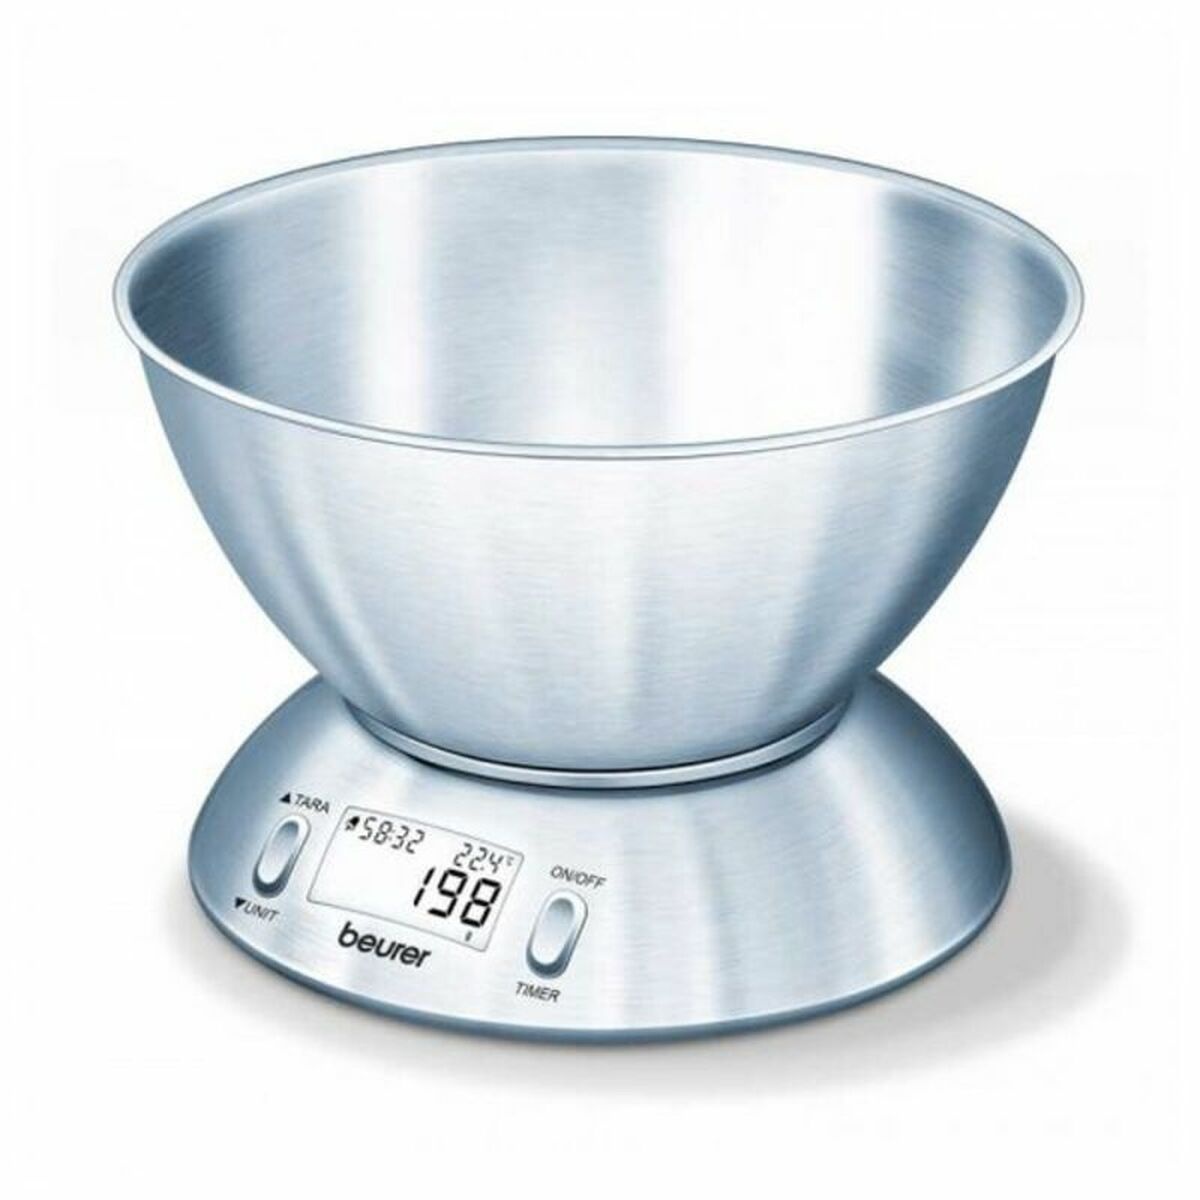
kitchen scale Beurer 708.40 Black Silver Steel
If you are looking for household appliances at the best prices, don't miss the kitchen scale Beurer 708.40 Black Silver Steel and a wide selection of small household appliances! Material: Stainless steel Batteries (included): 2 x AAA Measurement range: 2 g - 5 Kg Max. supported weight: 5 kg Colour: Steel Black Technology: LCD Type: Bowl Characteristics: Default Function Thermometer Timer Functions: Thermometer Precision: 1 g Batteries included: Yes Battery operated: AAA x 2, included General Product Safety Regulations information: Beurer GmbH Söflinger Straße 218, Ulm, Germany, 89077 89077 - Ulm +4973139890 info@beurer.de https://www.beurer.com
Brand: Beurer
Category: Home & Garden > Kitchen & Dining > Kitchen Appliances